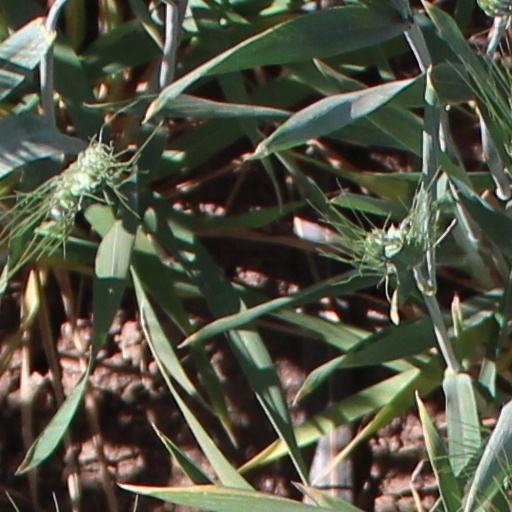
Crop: wheat